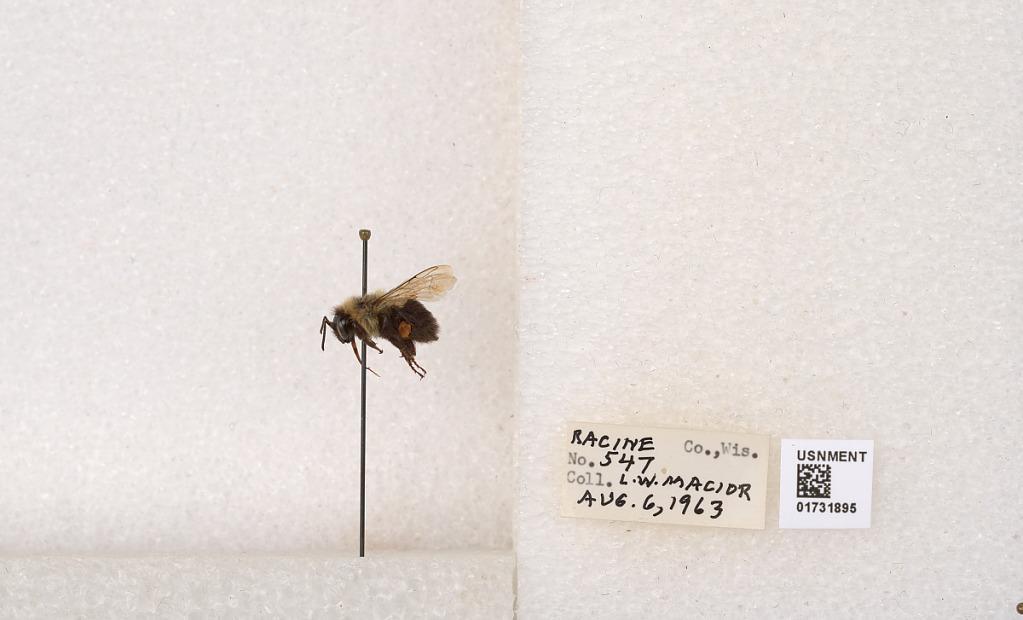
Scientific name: Bombus impatiens Cresson
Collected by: L. Macior
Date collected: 1963-8-6
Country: United States
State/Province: Wisconsin
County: Racine
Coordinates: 42.7299, -87.8123